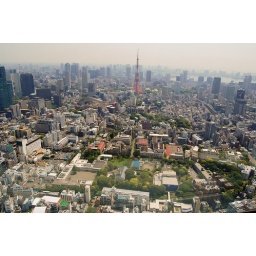
From the roof of the Mori tower in Roppongi.